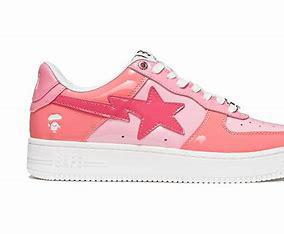
Brand: BAPE
Model: Bapesta